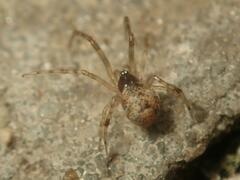
Species: Parasteatoda_tepidariorum